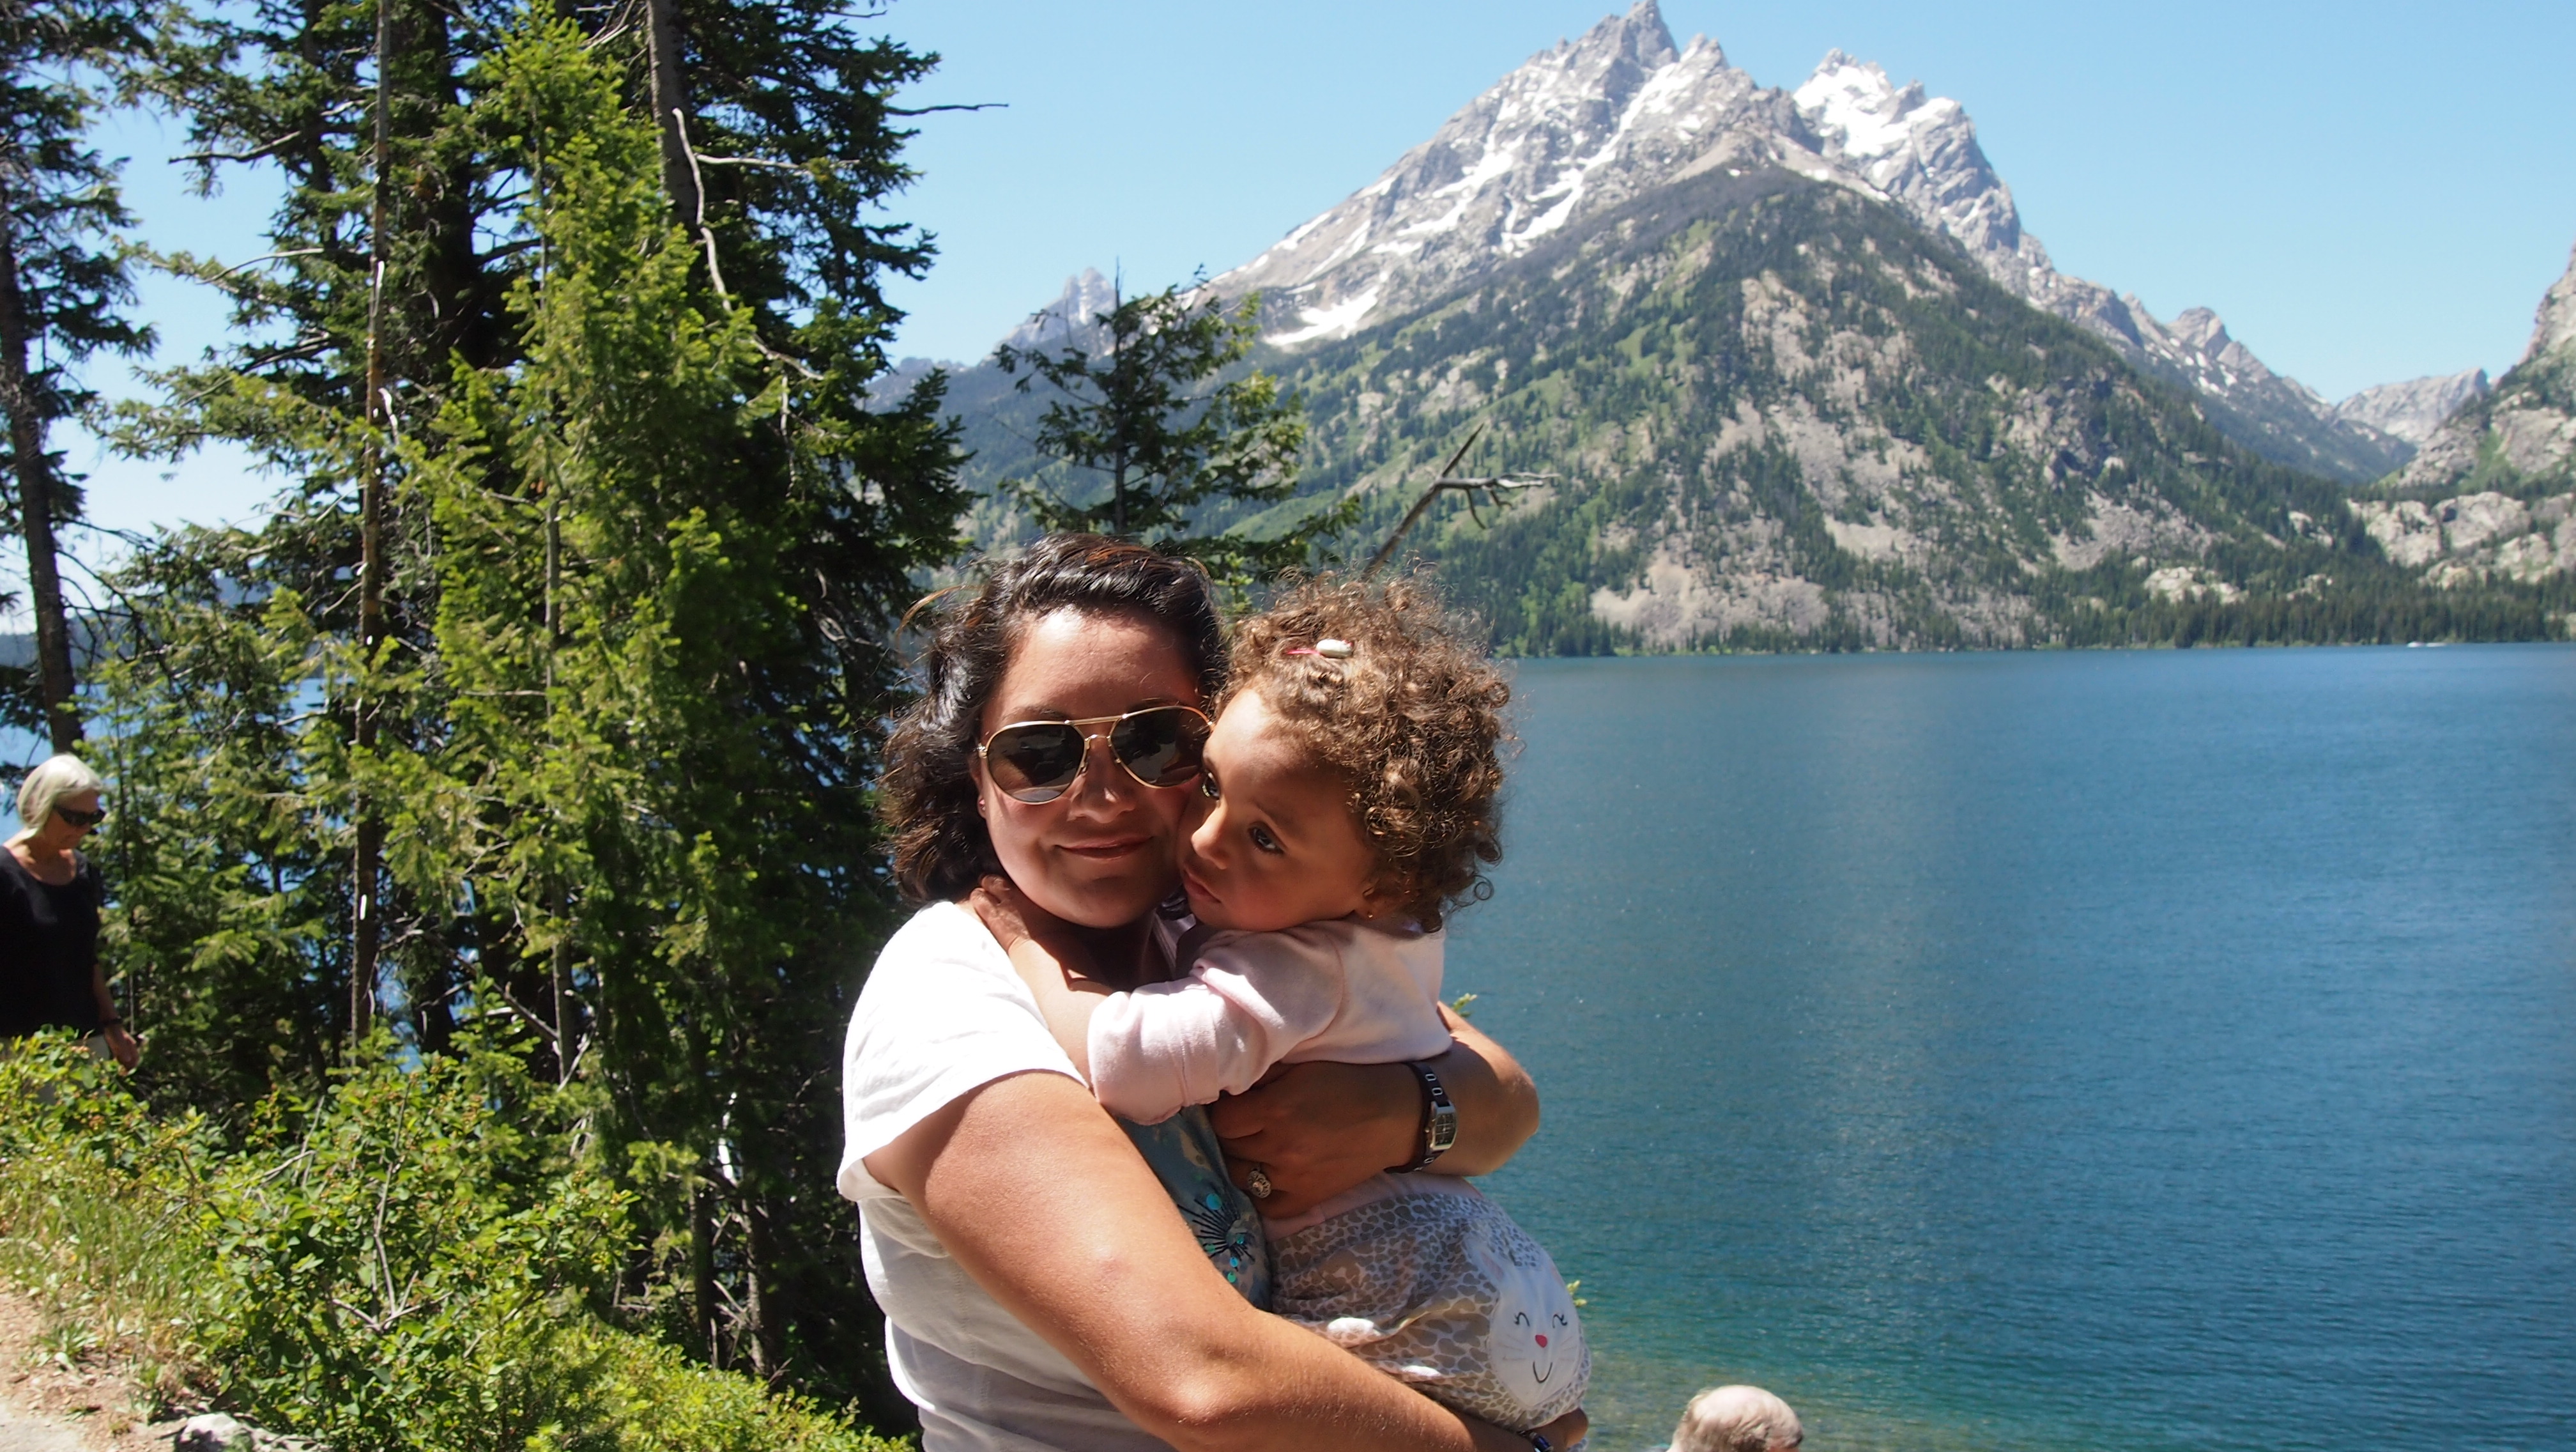
nature, walking, adventure, vacation, spring, yellowstone, creativecommons, animals, bison, epm1, gysers